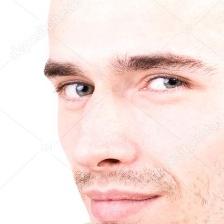
Label: faces